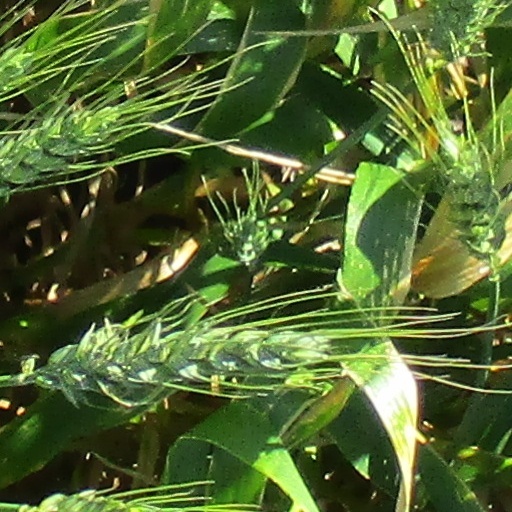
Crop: wheat